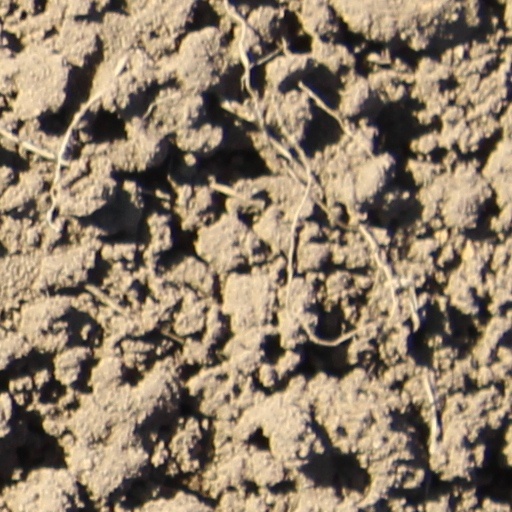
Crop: wheat